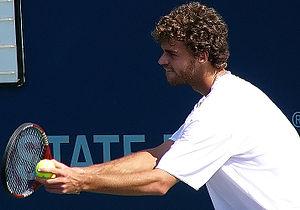
Gustavo Kuerten, né le 10 septembre 1976 à Florianópolis, est un joueur de tennis brésilien, professionnel de 1995 à 2008. Surnommé « Guga », il remporte vingt titres en simple sur le circuit ATP, dont trois tournois de Roland-Garros, un Masters et cinq Masters 1000. Il est le meilleur joueur de tennis de l'histoire du Brésil.